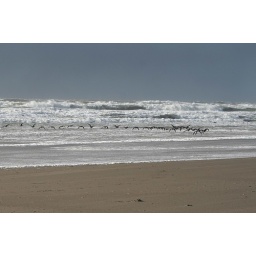
A bird formation flying over the beach at Camperduin in the Netherlands.